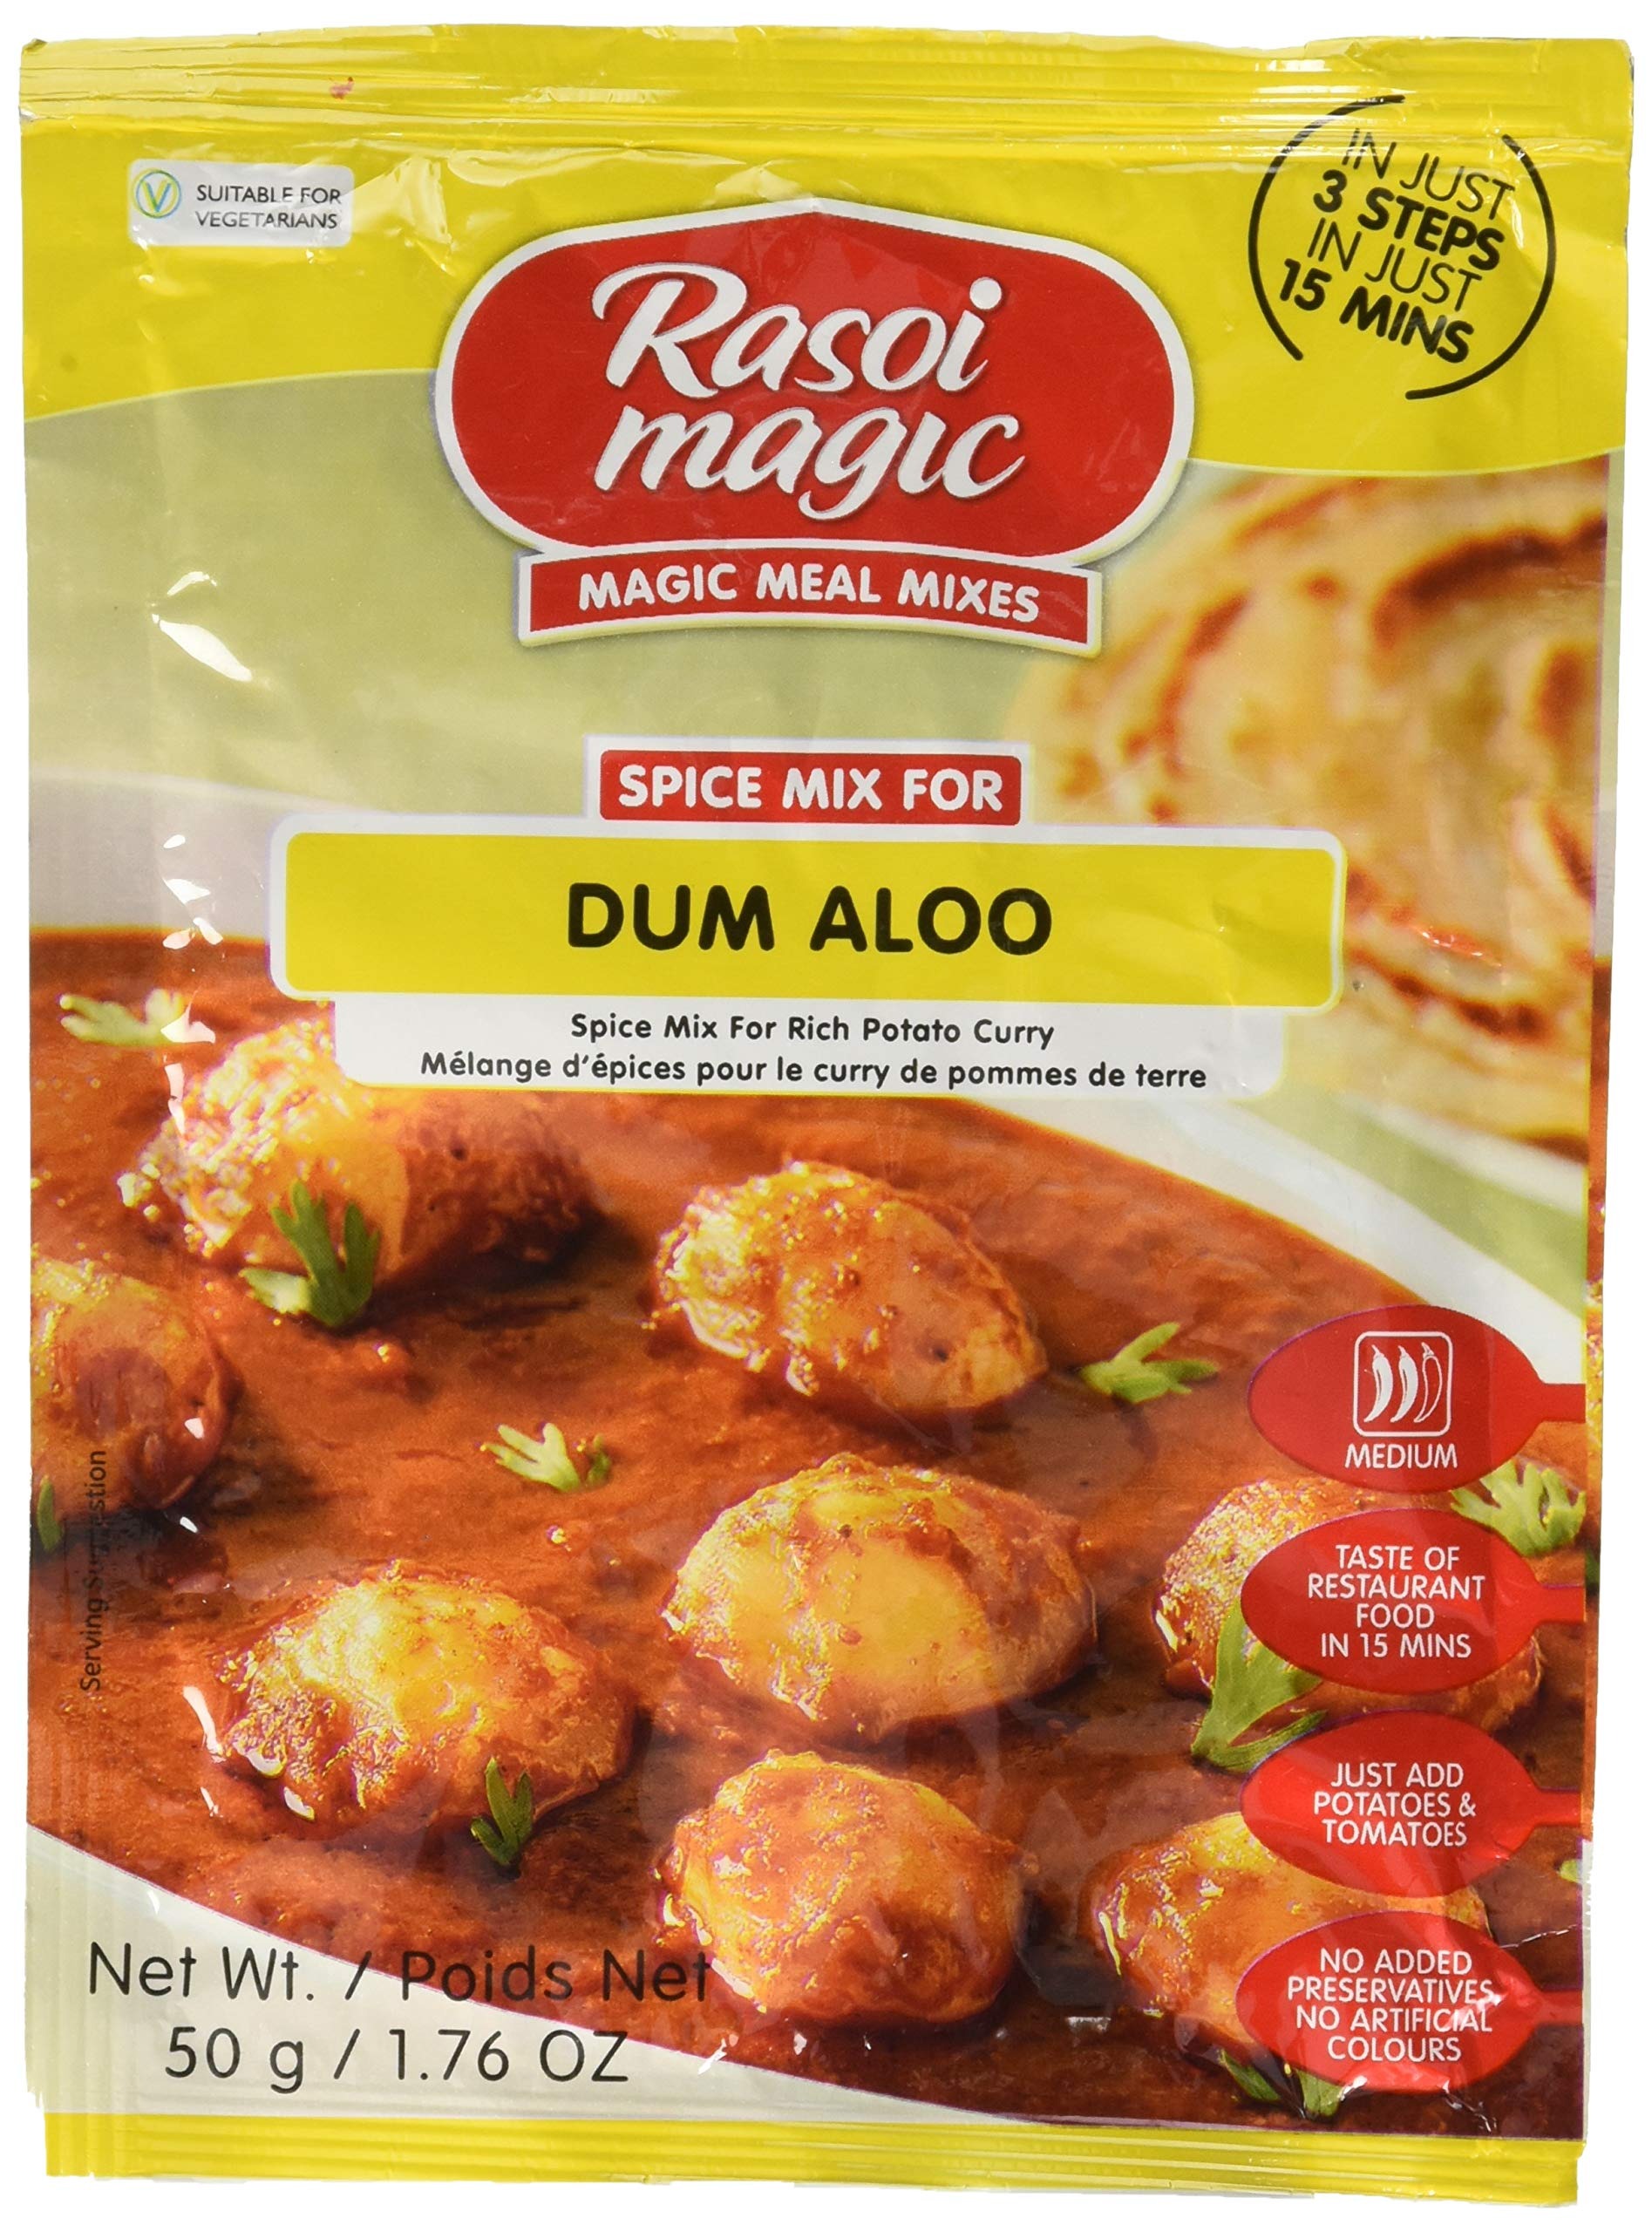
Item Name: Rasoi Magic - Dum Aloo (potato curry mix) - 50g
Bullet Point 1: Rasoi Magic - NEW RANGE PRODUCT
Bullet Point 2: Restaurant style curry at home
Bullet Point 3: 3 easy steps for that delicious Indian meal
Bullet Point 4: Dum Aloo (potato curry mix)
Bullet Point 5: 50g packet
Value: 1.0
Unit: Count

Price: 6.99